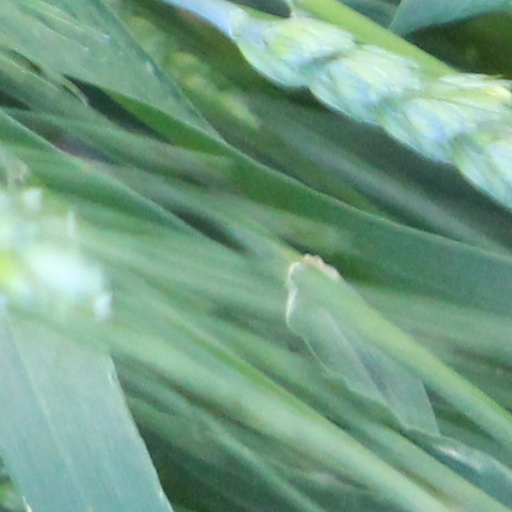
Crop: wheat